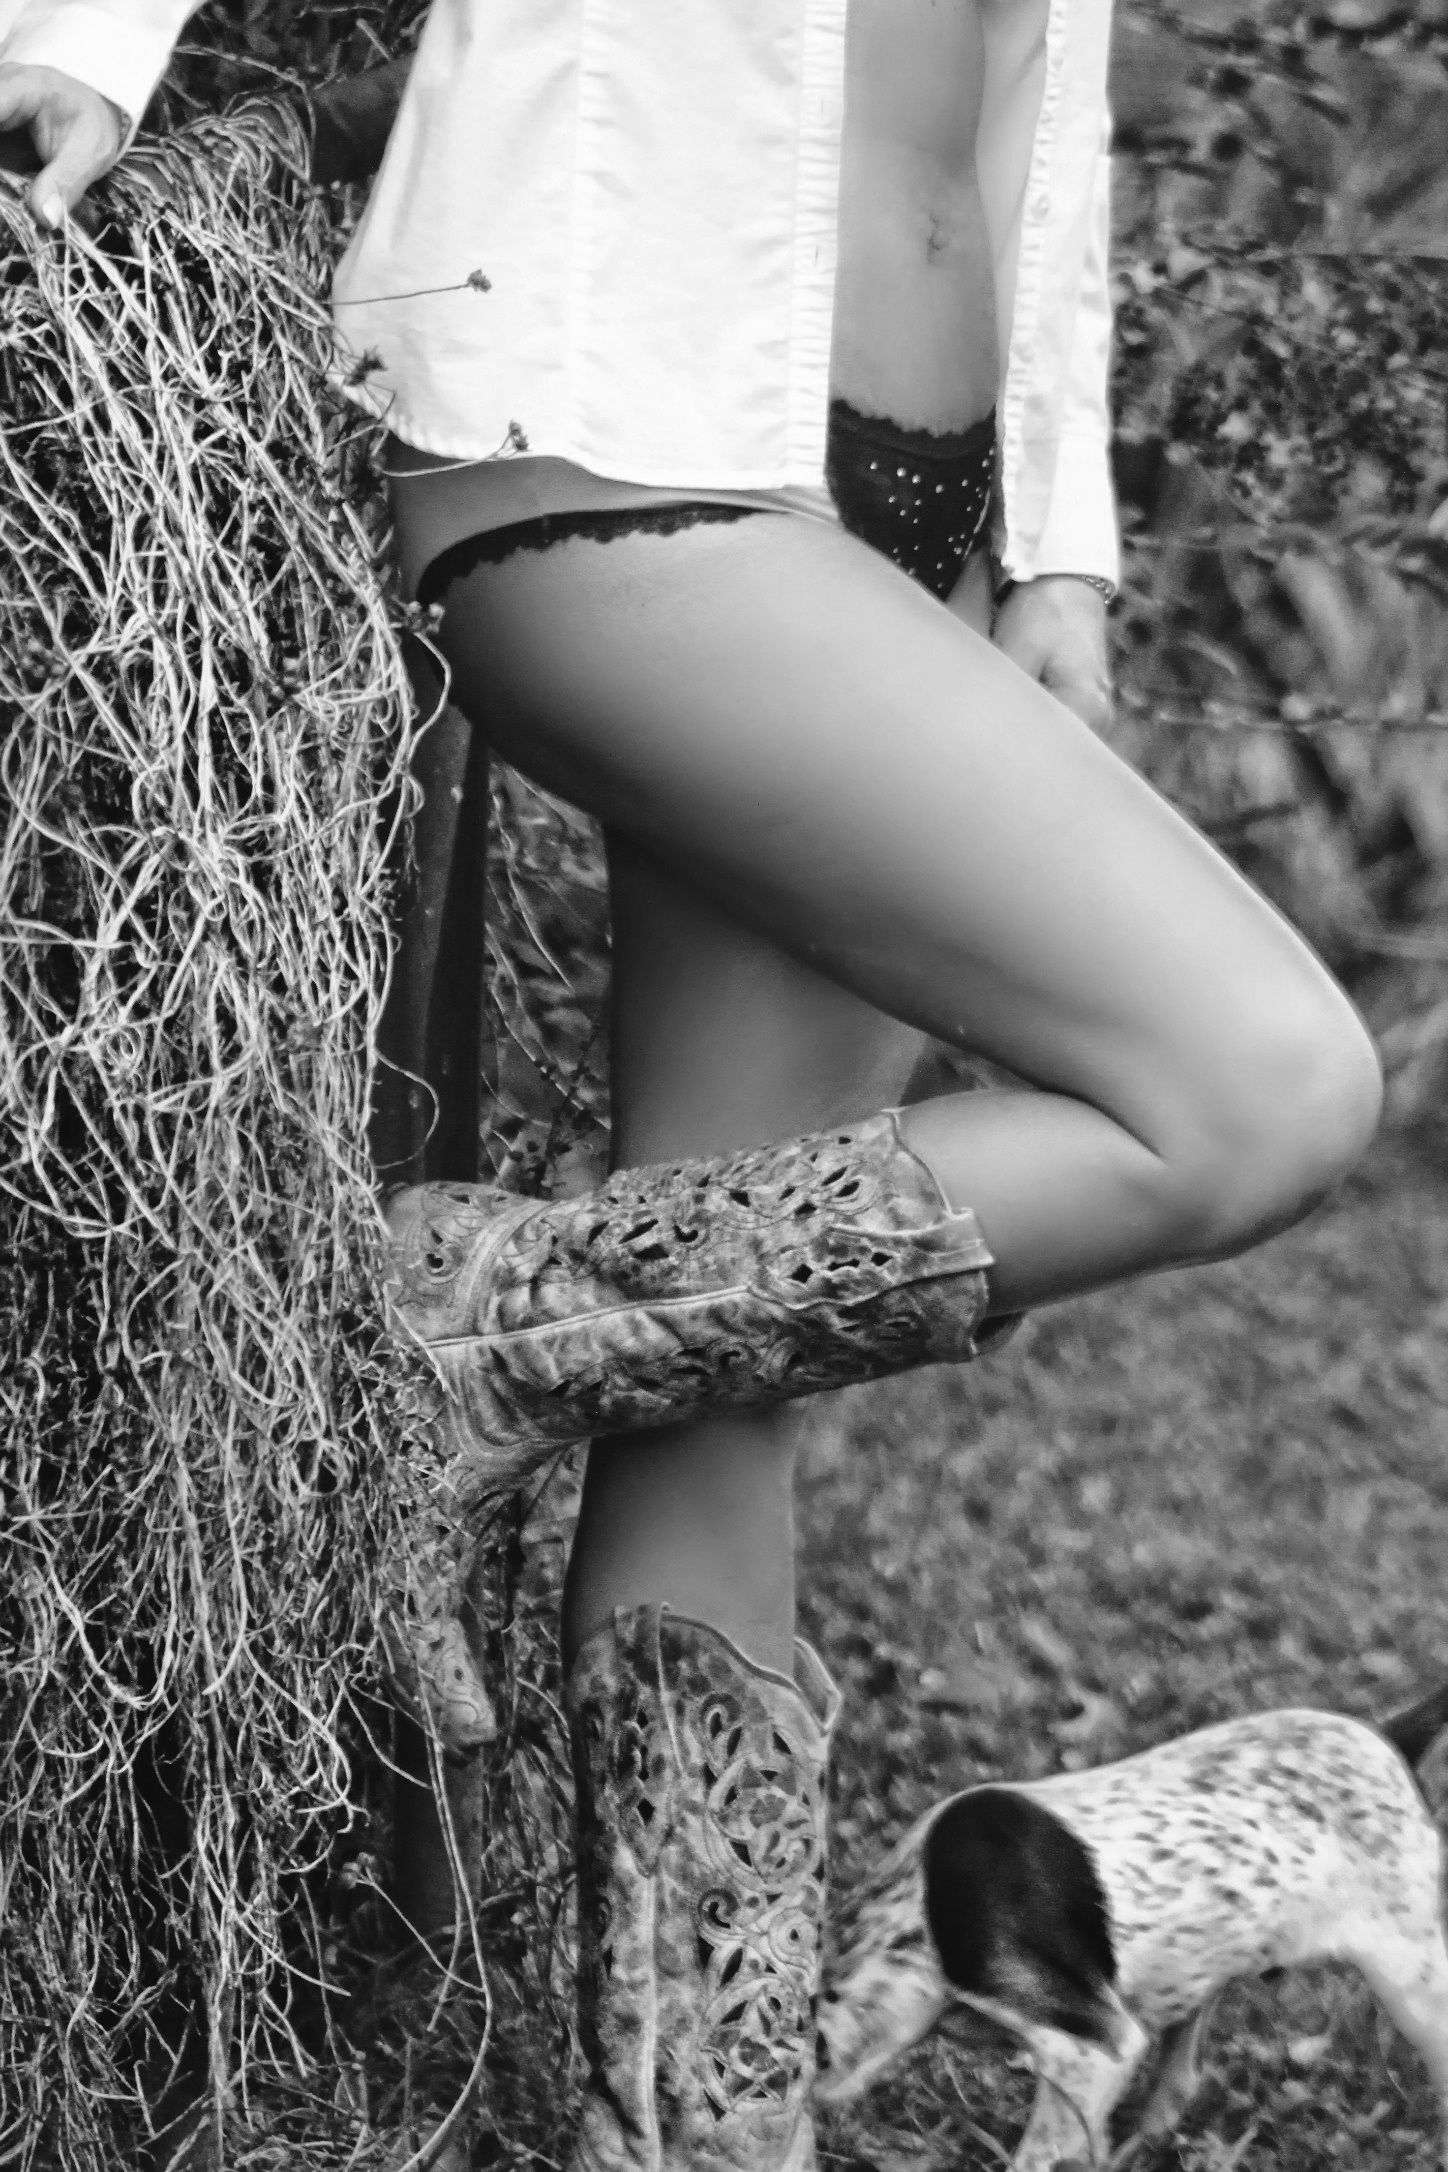
hand, person, black and white, girl, woman, hair, white, photography, female, portrait, model, spring, sitting, fashion, clothing, black, monochrome, lady, long hair, lingerie, posing, dress, figure, legs, hot, photograph, beauty, sexy, body, shape, underwear, slim, waist, glamour, boudoir, panties, erotic, sensual, sensuality, photo shoot, monochrome photography, cowboy boots, portrait photography, human positions, art model